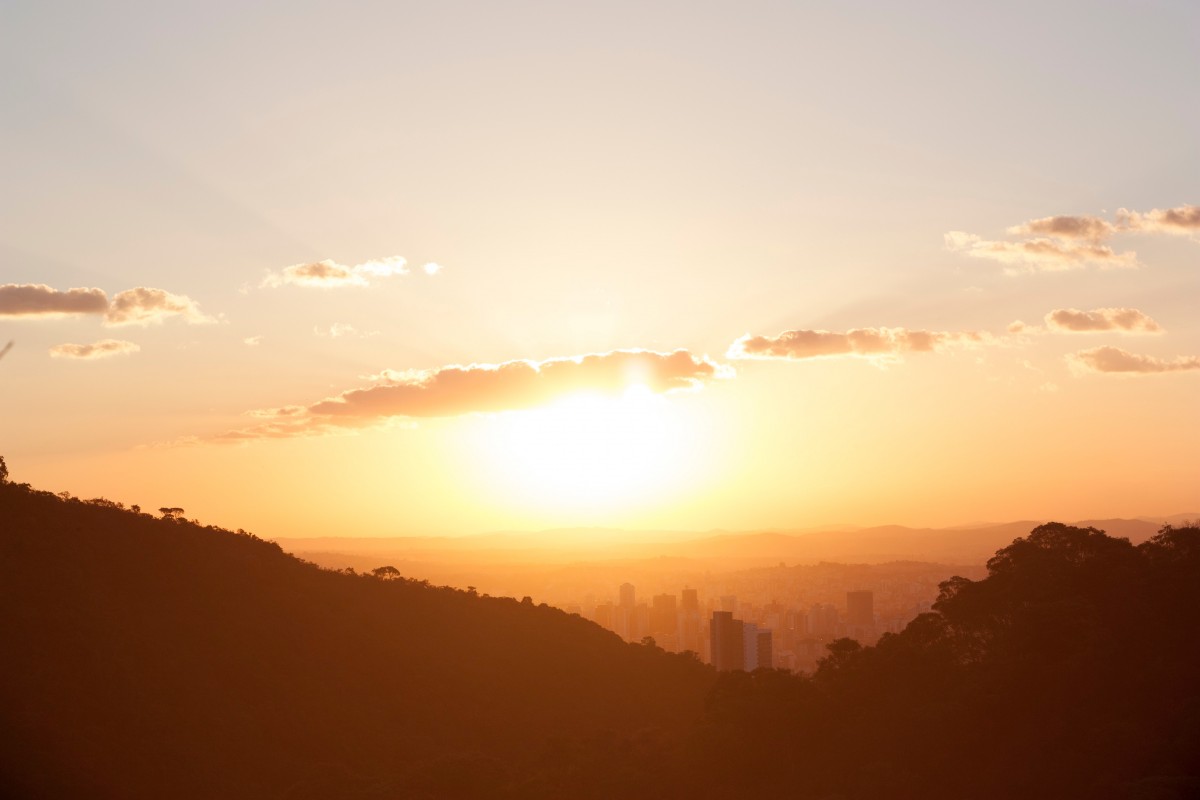
Tags: mountain, cloud, sun, sunrise, sunset, field, sunlight, hill, dawn, dusk, evening, haze, plain, afterglow, atmospheric phenomenon